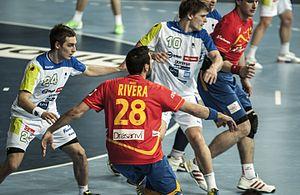
Jure Dolenec, né le 6 décembre 1988 à Ljubljana, est un handballeur slovène, jouant au poste d'arrière droit. A l'intersaison 2017, il quitte le Montpellier Handball pour le FC Barcelone.